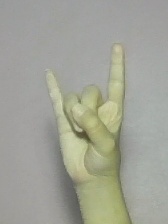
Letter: la